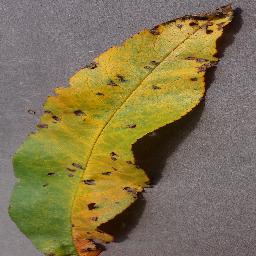
Label: Peach___Bacterial_spot